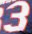
Number: 3